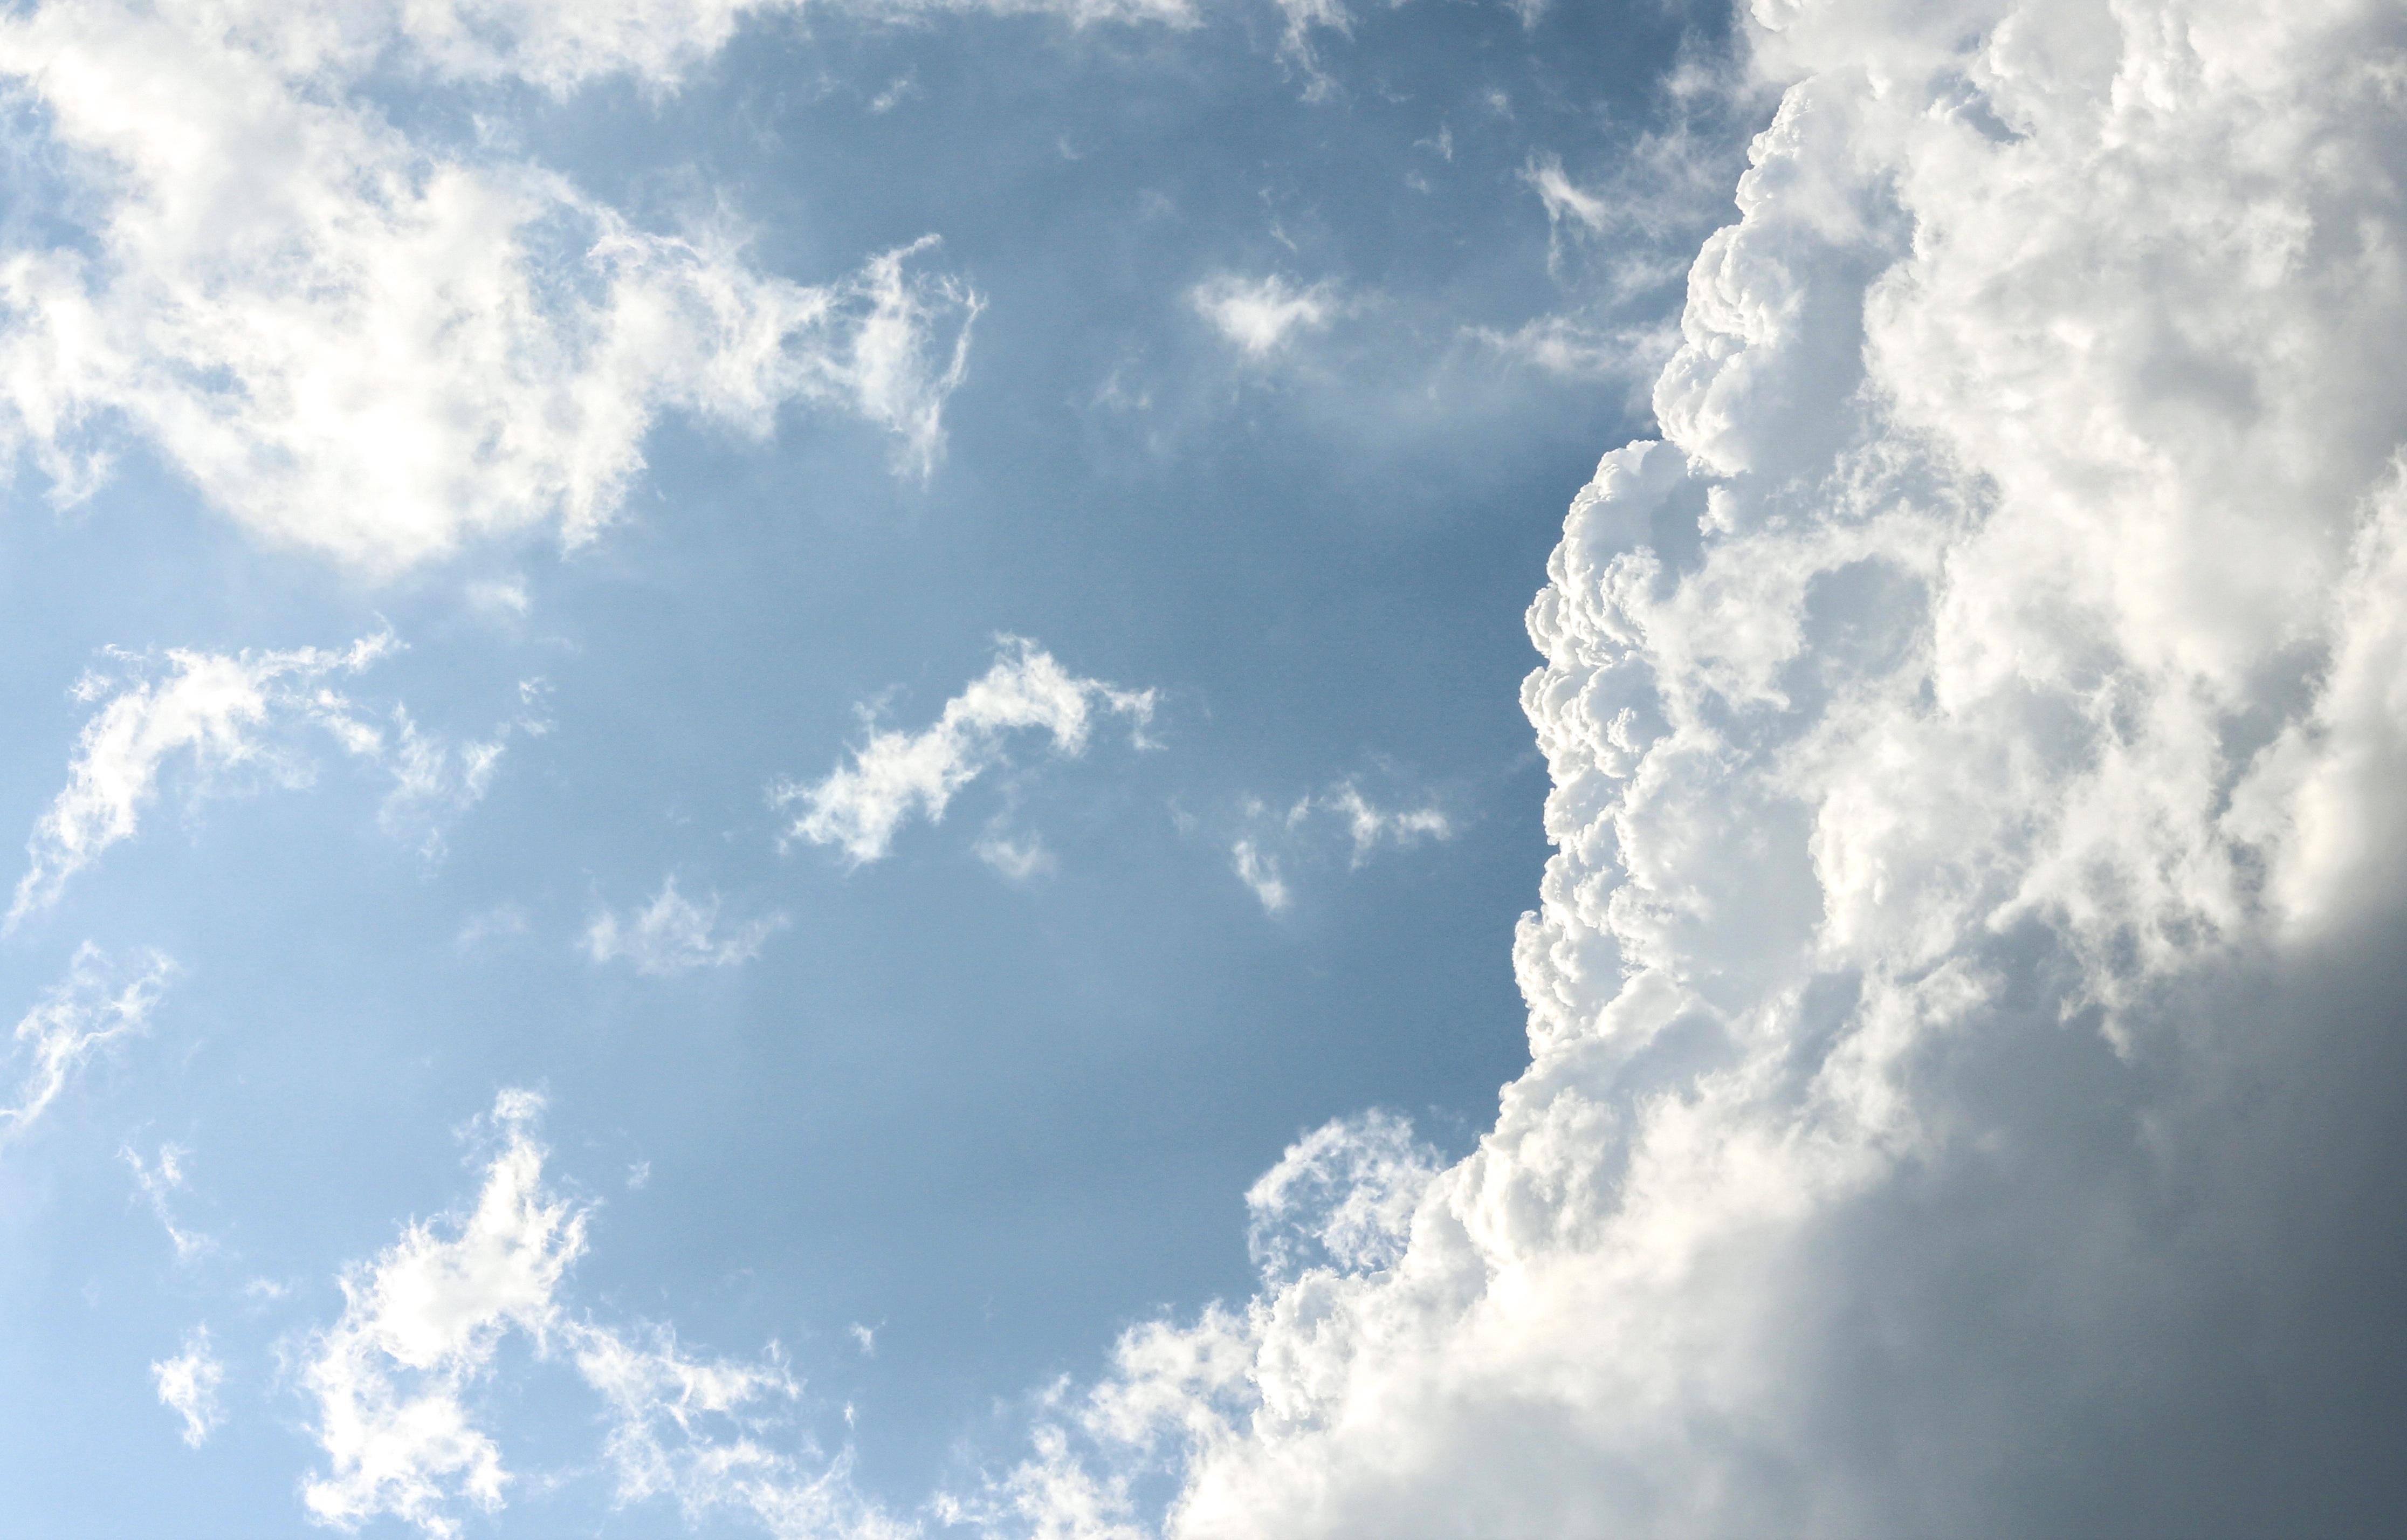
nature, cloud, sky, sunshine, sunlight, atmosphere, summer, daytime, cumulus, blue, clouds, meteorological phenomenon, atmosphere of earth